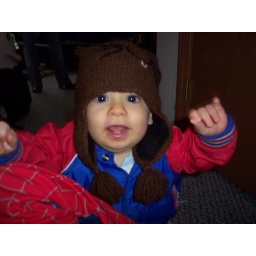
Carson in his cute hat